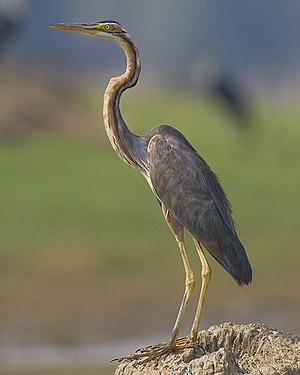
Cette liste de la faune française regroupe les espèces de Aequornithes peuplant la France métropolitaine.